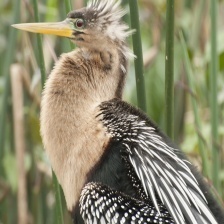
Species: ANHINGA
Scientific name: ANHINGA ANHINGA